Arron Perry

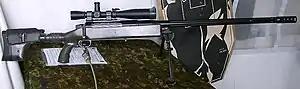
A McMillan Tac-50 rifle like Master Corporal Arron Perry used to kill an enemy combatant from 2,310 m (2,526 yd).

In 2002, Perry was accused of discreditable conduct by the Canadian Armed Forces. Forces personnel investigated allegations that he had desecrated a combatant's corpse by removing a finger, putting a cigarette in its mouth, and placing a sign reading "Fuck Terrorism" on its chest. Military police also suspected that Perry had defecated on another corpse. Ten months later the investigation was closed for lack of evidence, allowing the Bronze Star presentation ceremony to proceed for the entire team.